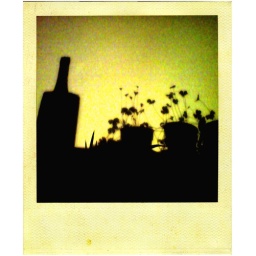
The silhouette of a long night, wine bottle and flower shadows beamed across a wall; caught by chance.